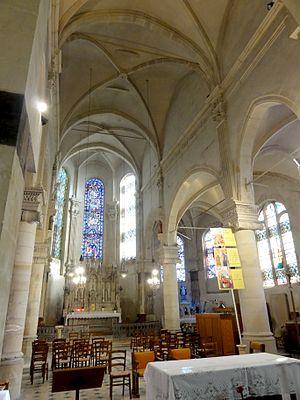
Chœur.
L'église Saint-Éloi est une église catholique paroissiale située à Roissy-en-France, en France. Entre 1174 et la fin de l'Ancien Régime, Roissy est un prieuré-cure de l'abbaye Saint-Victor de Paris. Une partie des murs de la nef et du clocher remontent peut-être au Moyen Âge, mais le peu de caractère de ces parties ne permet pas de l'affirmer, et une date au XVIIᵉ ou XVIIIᵉ siècle est plus probable : en effet, l'on n'y trouve aucun élément de modénature ou de sculpture monumentale à l'exception du portail occidental, qui est influencé par le Classicisme. La nef est dépourvue de bas-côtés et non voûtée, mais impressionne par ses dimensions. Cependant, seul le chœur et ses collatéraux sont d'un réel intérêt architectural, à la fois pour leur plan et la qualité du décor sculpté du style de la Renaissance. La date de 1574 lisible sur un contrefort indique sans doute l'achèvement, mais l'on ignore tout sur les circonstances de la construction, et la question de l'attribution à un architecte reste toujours en suspens. Dans le vaisseau central du chœur, les ordres ionique et corinthien se superposent, et ont été traités avec une grande liberté d'interprétation du modèle antique.